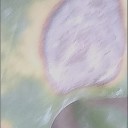
Label: Leaf_rust